Renee Montgomery

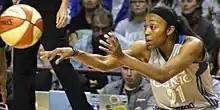
Montgomery during the WNBA Finals in 2017

Montgomery was selected fourth overall in the 2009 WNBA draft by the Minnesota Lynx.